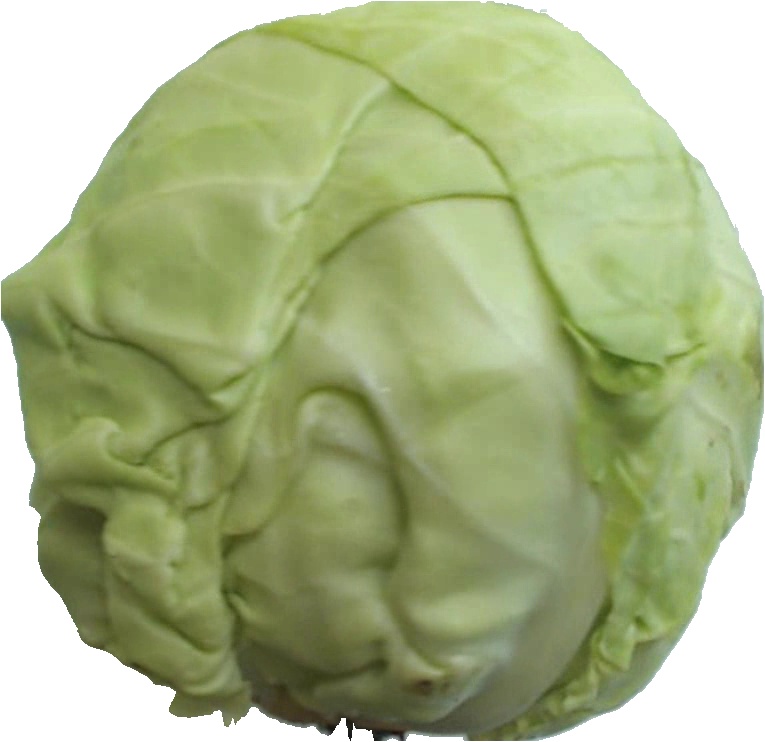
Label: cabbage_white_1